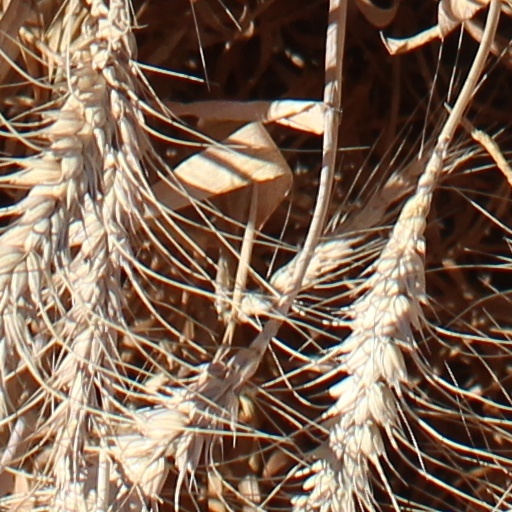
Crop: wheat